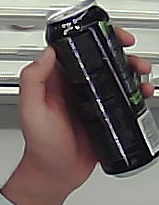
Product: monster_energydrink